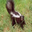
Label: skunk